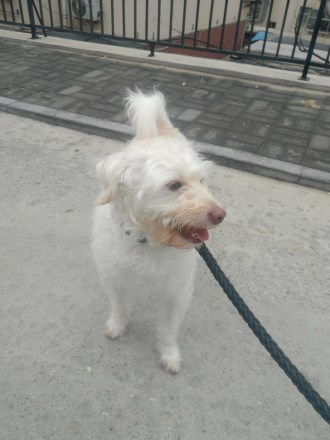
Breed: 3336-n000121-chinese_rural_dog